Arnold Hazeland

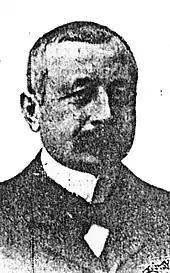
Arnold Hazeland (ca. 1914)

Arnold Mathew Johan Philip Hazeland (10 February 1859 – 17 November 1945) was a Norwegian attorney, Supreme Court Justice as an Anarchist in the late 1920s, and eventually later on a politician for the Labour Party. Hazeland worked on several translations of the works of Russian scientist and anarchist, Peter A. Kropotkin. What became of his manuscripts is not known.